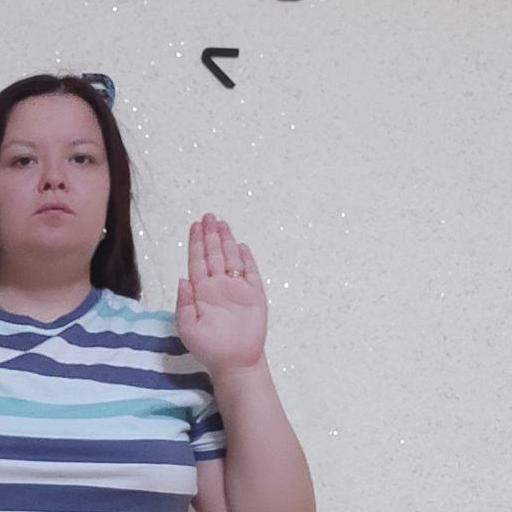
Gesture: stop